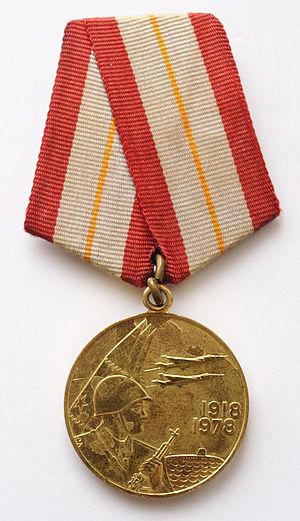
Médaille du Jubilé ""60 Ans des Forces Armées de l'URSS"" (avers) Русский: Юбилейная медаль «60 лет Вооружённых Сил СССР», аверс медали."